Hedon

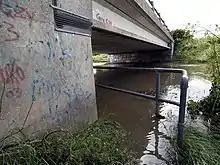
Burstwick Drain

Hedon was also affected by the widespread floods that occurred in the UK in the summer of 2007; areas affected included the Inmans / Westlands Estates and most areas near the Burstwick drain. A nearby village, Burstwick, saw the most homes flooded in the East Riding of Yorkshire.